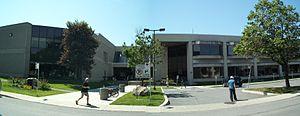
Bibliothèque Jean-Corbeil, Anjou, Montréal